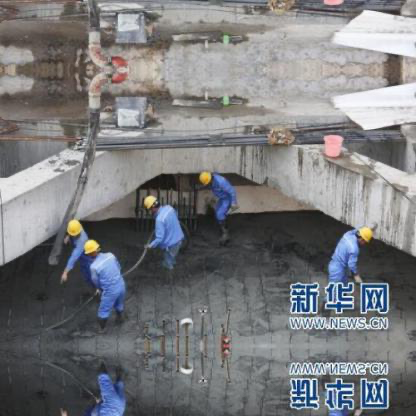
Objects in the image:
label: helmet
label: helmet
label: helmet
label: helmet
label: helmet